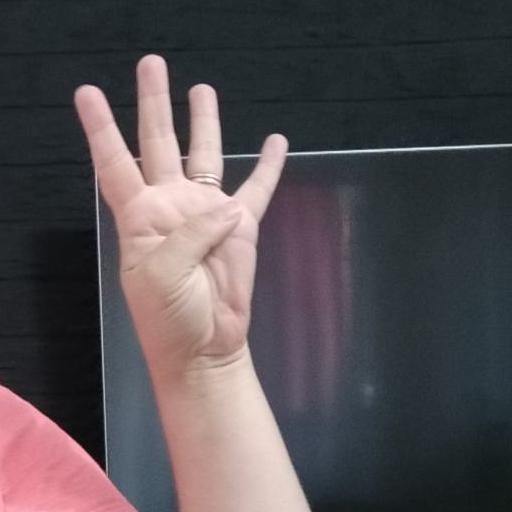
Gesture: four